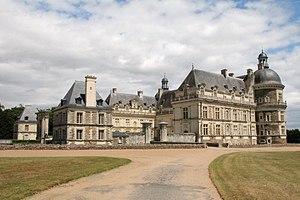
Entrée du château This building is classé au titre des Monuments Historiques. It is indexed in the Base Mérimée, a database of architectural heritage maintained by the French Ministry of Culture,
L'expression châteaux de la Loire regroupe sous une même appellation touristique un ensemble de châteaux français situés dans le Val de Loire. Le territoire connu sous le nom de comté de Tours est âprement disputé entre le Xᵉ siècle et le XIᵉ siècle par la maison féodale blésoise et la maison d'Anjou, conflit qui sera suivi au XIIᵉ siècle et XIIIᵉ siècle par la Première guerre de Cent Ans entre la France et l'Angleterre et entre le XIVᵉ siècle et le XVᵉ siècle par la Deuxième guerre de Cent Ans toujours entre la France et l'Angleterre ; ces trois guerres seront à l'origine de la plupart des châteaux du val de Loire actuels.
Le château de Serrant est situé en France, sur la commune de Saint-Georges-sur-Loire dans le département de Maine-et-Loire, à une quinzaine de kilomètres à l'ouest d'Angers.